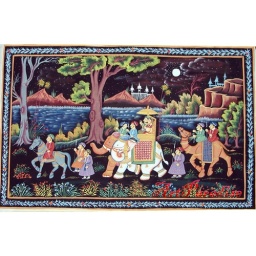
Kc6 Lord Krishna with Radha &amp;amp; other girl friends in beautiful river side water p